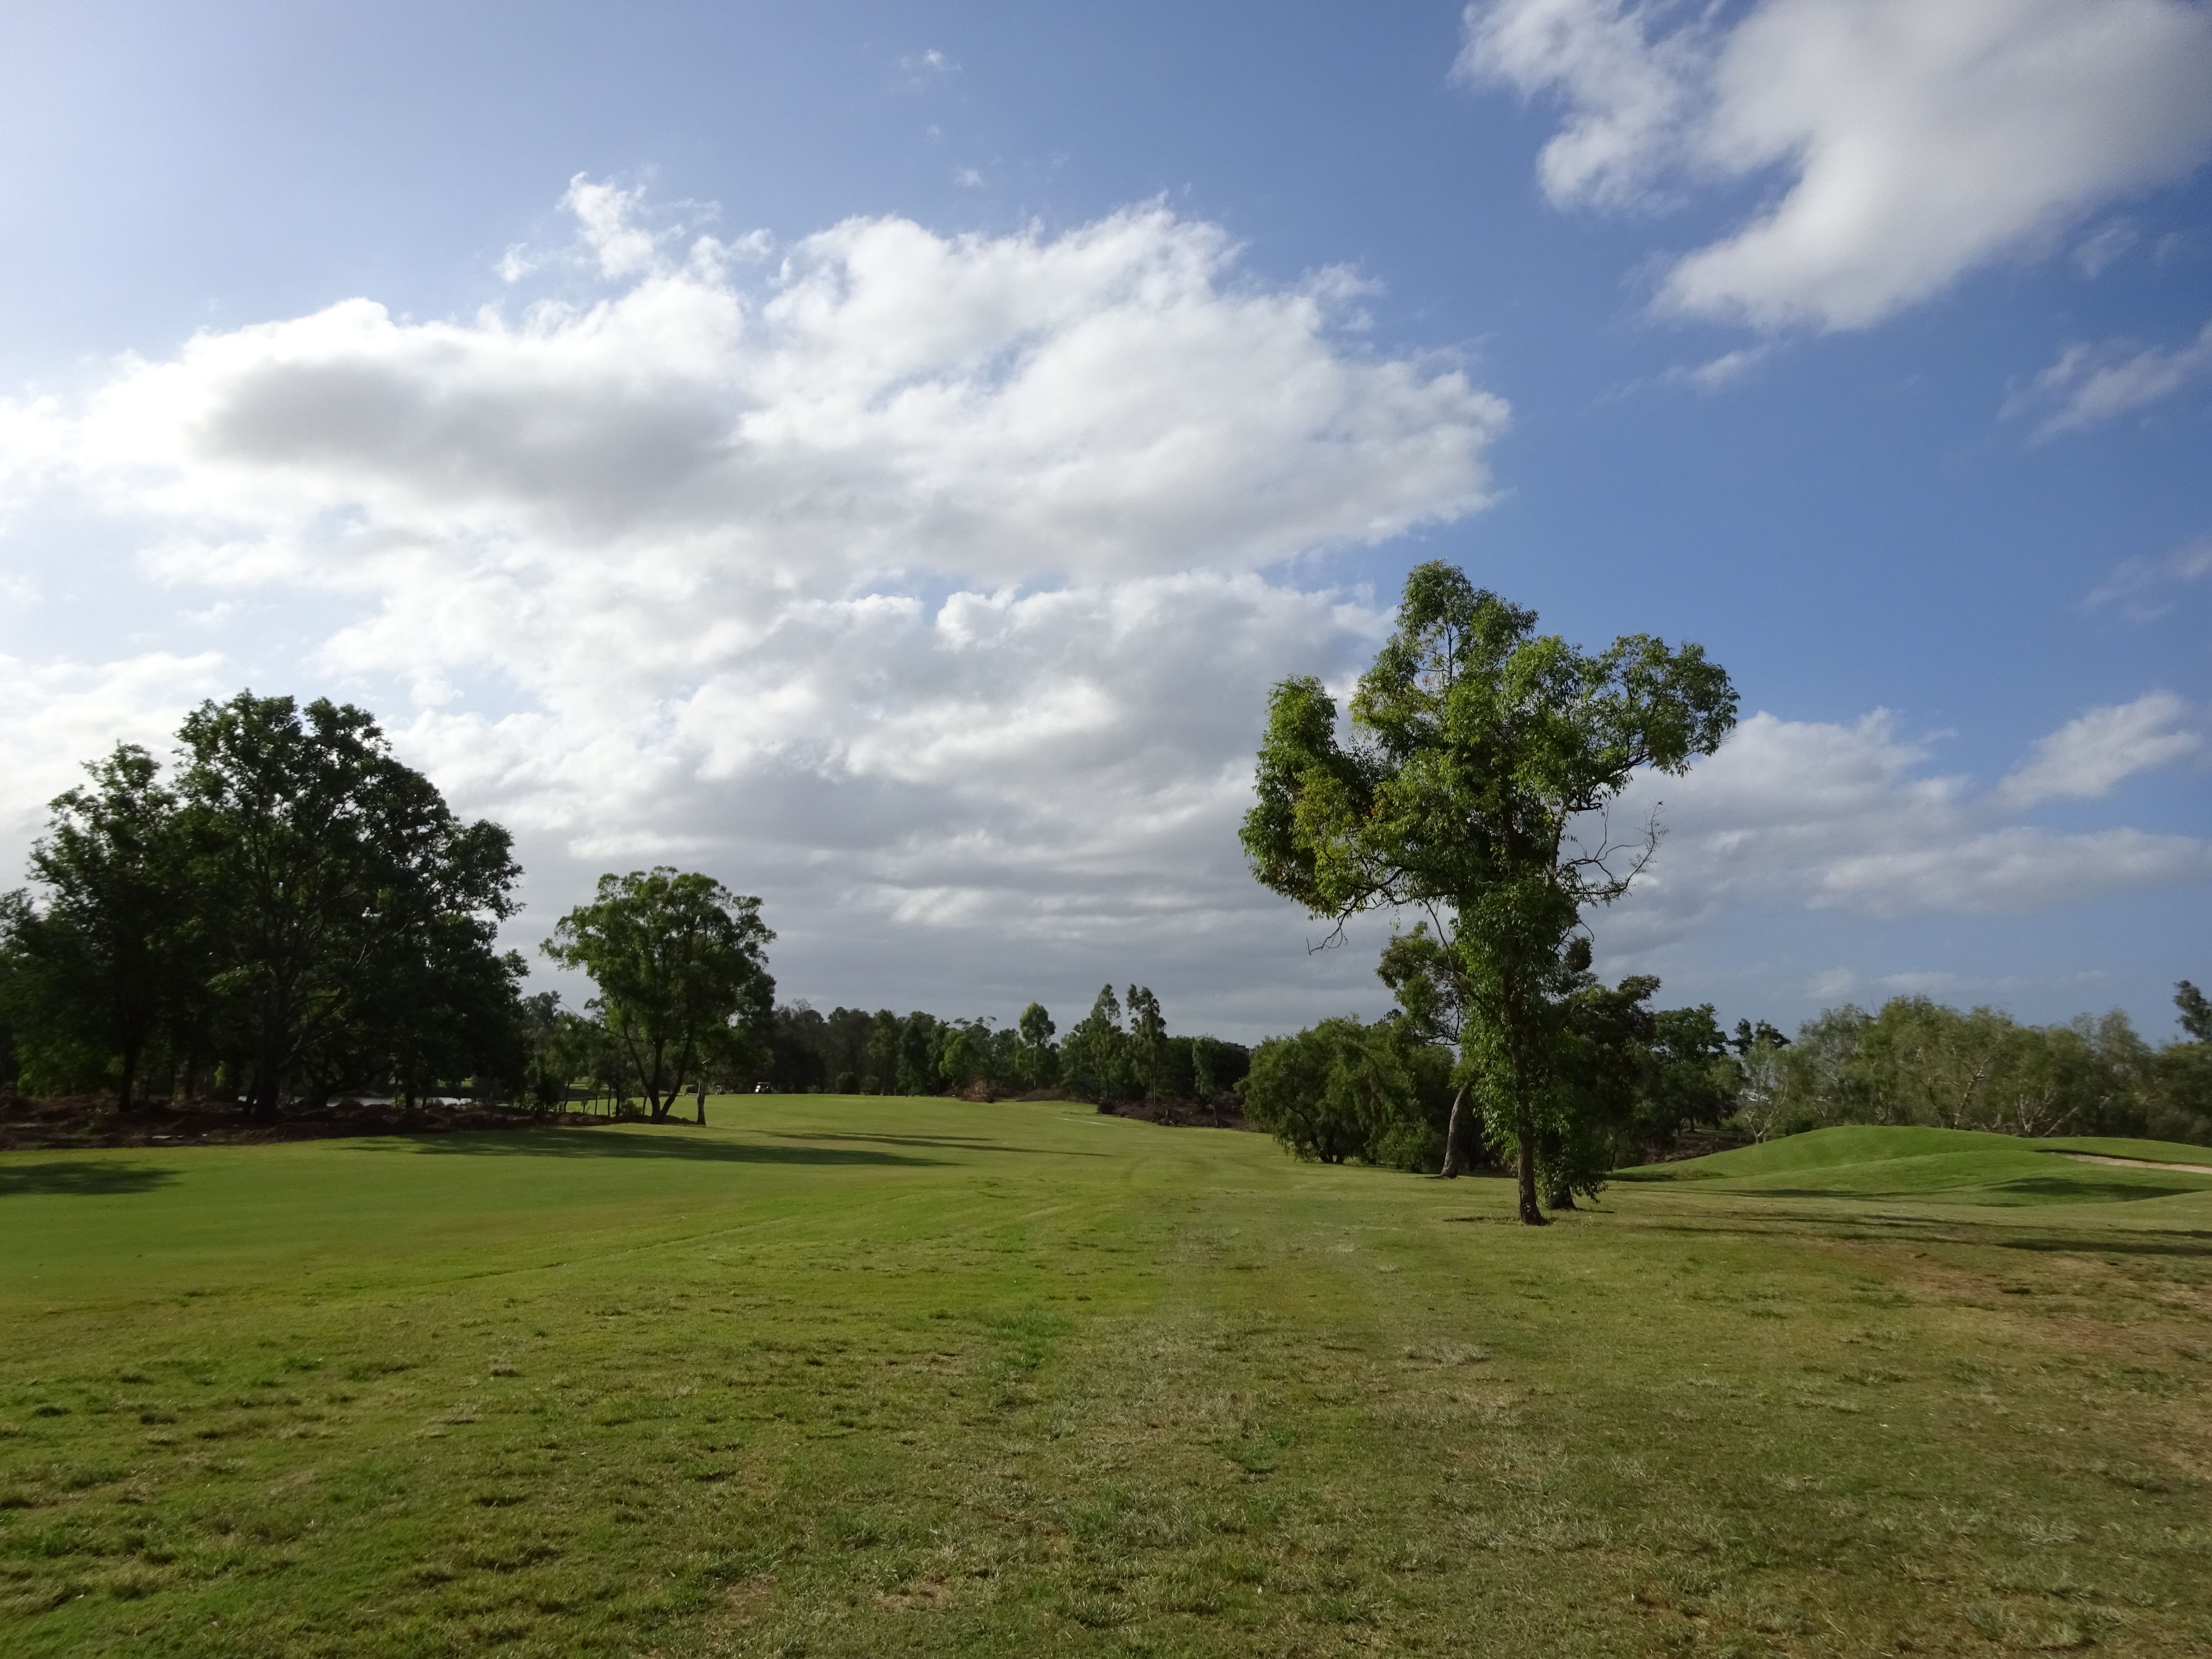
landscape, tree, grass, horizon, cloud, structure, sky, field, lawn, meadow, prairie, hill, hole, green, pasture, soil, club, leisure, plain, golf, golf course, golfing, golf ball, golf club, grassland, ball, course, tee, habitat, fairway, ecosystem, rural area, golfer, golf clubs, geographical feature, woody plant, sport venue